Thorvald Heggem

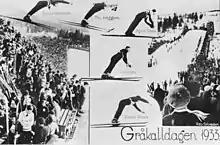
Gråkall competition, 1933. Thorvald Heggem at top center.

Thorvald Heggem (November 13, 1907 – June 30, 1976) was a Norwegian Nordic combined skier and cross country skier. He won the bronze medal in Nordic combined skiing in the Norway Cup national skiing championship in 1936.